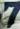
Number: 7